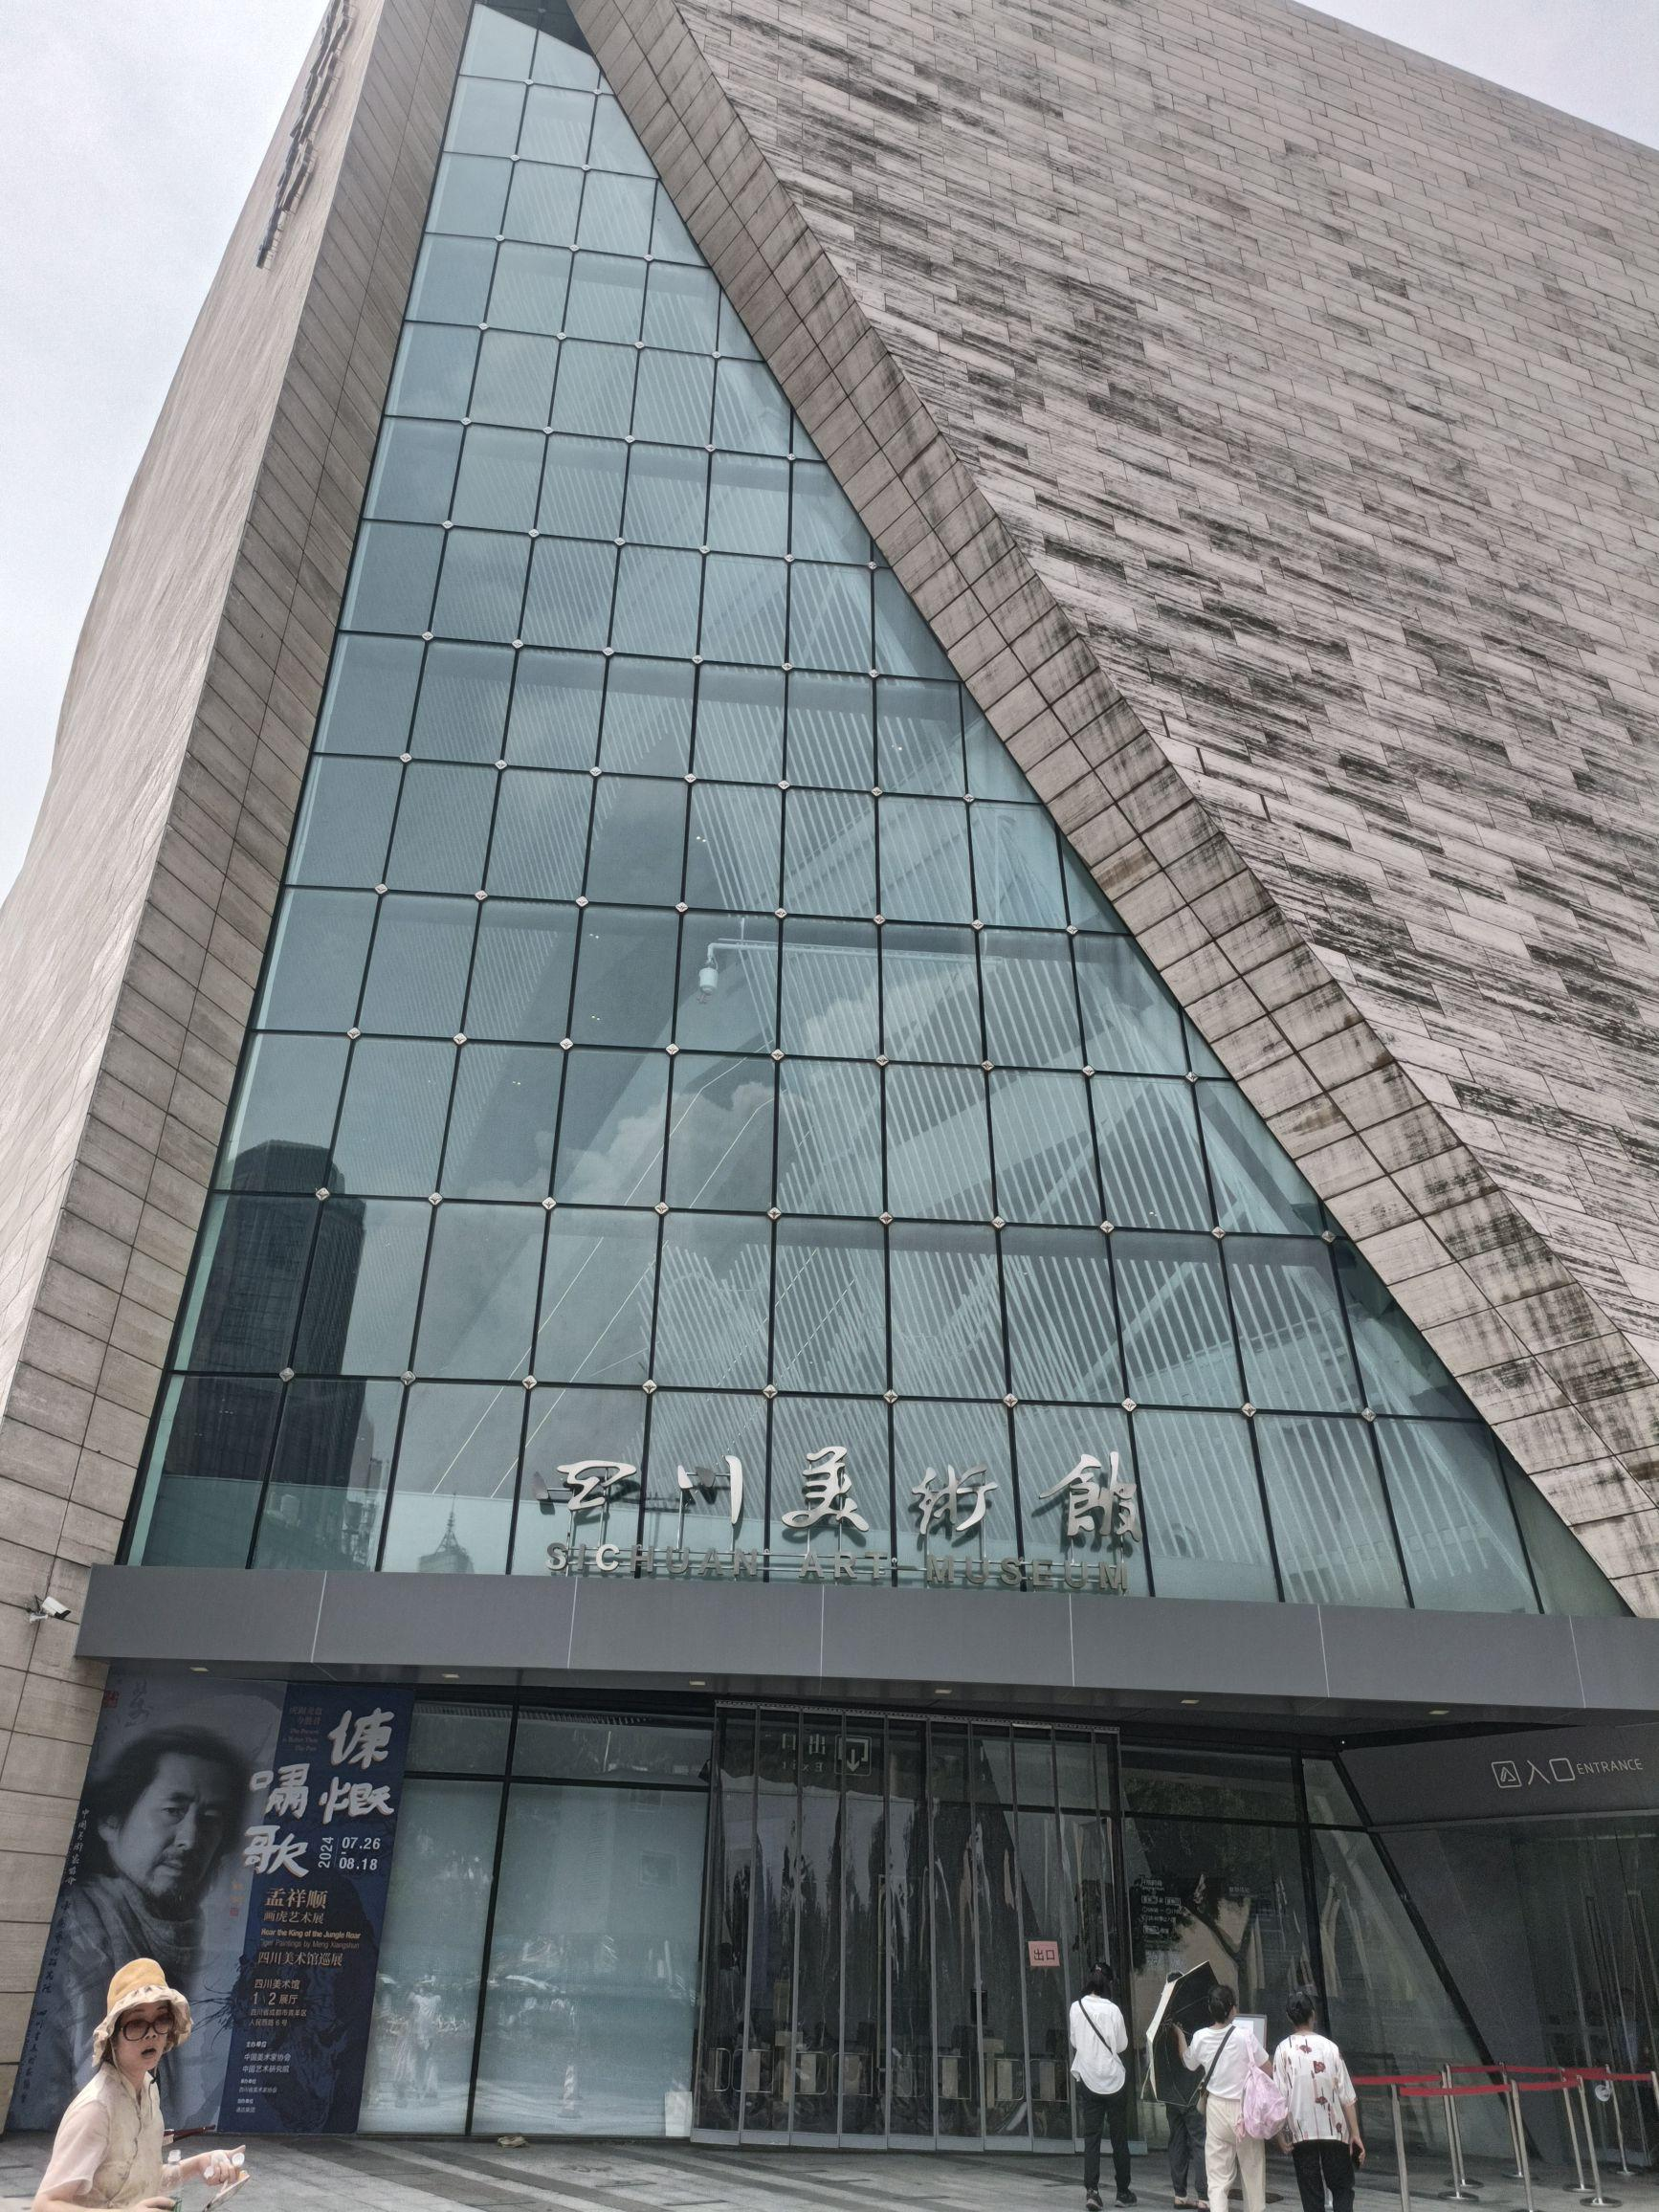
地标名称：四川美术馆(人民西路)
所在城市：成都市·青羊区